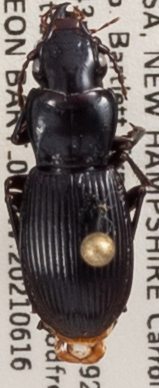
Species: Pterostichus rostratus
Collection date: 2021-06-16
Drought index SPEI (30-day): -2.09
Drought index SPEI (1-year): -1.13
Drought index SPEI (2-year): -0.8